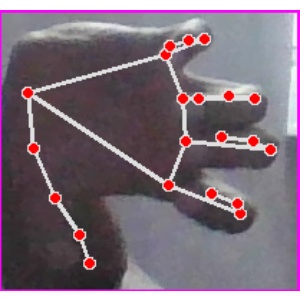
अक्षर: त